Tu Rocks

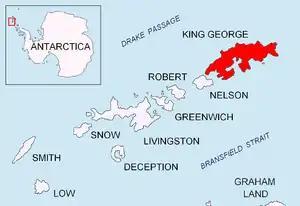
Location of King George Island in the South Shetland Islands.

Tu Rocks are two low rocks lying in Maxwell Bay 2 nautical miles (3.7 km) east of the southwest end of King George Island, in the South Shetland Islands. The name appears to have been given by DI personnel on the "Discovery II" who charted the rocks in 1935. Tu is apparently phonetic for two.